Cuisine of the Southern United States

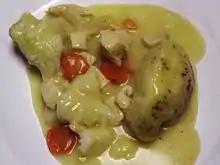
German cuisine influenced the making of chicken and dumplings.

Colonial Williamsburg, Virginia was founded in 1632 by the English. Historians at Colonial Williamsburg researched colonial records and found what colonists in Williamsburg ate. The dishes colonial cooks prepared for Williamsburg's upper class were roast pigeon, fried ox tongue, mince pies, made meat dishes from beef, lamb, pork, chicken, and fish with vegetables, and made baked breads. For beverages they drank coffee, tea and chocolate. An article in the newspaper, "The Warren Record," explains the influence of the English and Scottish on Southern American food: "English settlers in the South baked yeast bread, made savory puddings and drank beer..." "Settlers from lowland Scotland brought with them a tradition of cooking a kale soup and drinking distilled beverages."